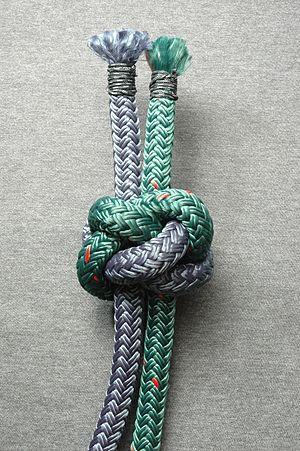
Le nœud de sifflet de bosco, aussi appelé nœud de diamant ou nœud de dragonne, est un nœud d'arrêt sur deux brins, volumineux aux bords saillants qui peut être efficacement utilisé comme un bouton.